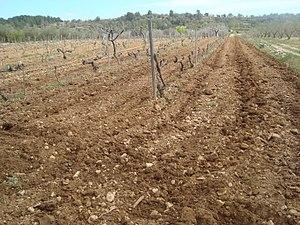
La Torre d'en Doménec, en valencien et officiellement depuis le 27 juin 2008, est une commune d'Espagne de la province de Castellón dans la Communauté valencienne. Elle est située dans la comarque de Plana Alta et dans la zone à prédominance linguistique valencienne.